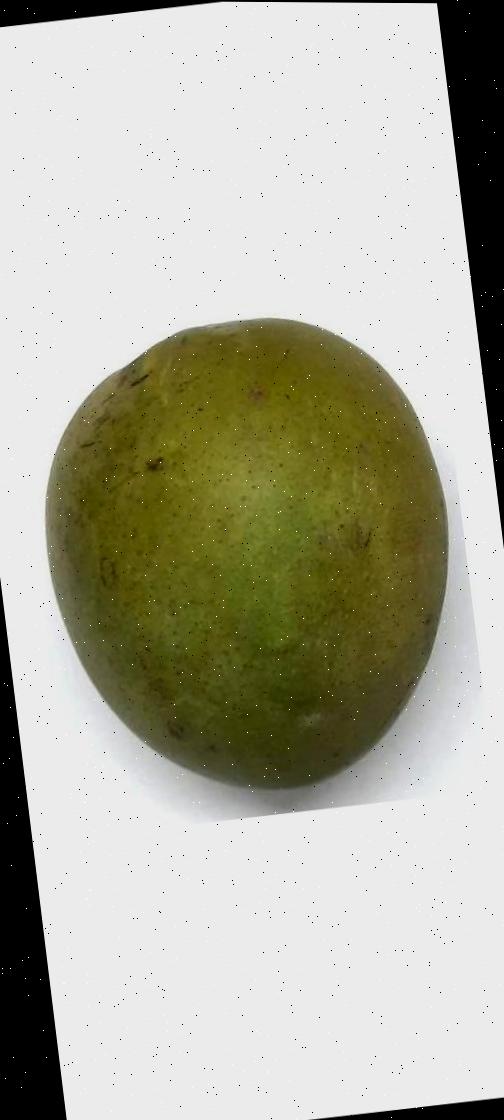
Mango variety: Himsagor